Aviation American Gin

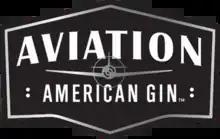

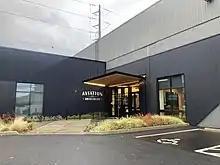
Exterior of Aviation American Gin Distillery and Visitor Center

Aviation American Gin, also known as Aviation Gin, is a brand of gin first produced in Portland, Oregon, by founders Christian Krogstad and Ryan Magarian in 2006. It is owned by the British-based multinational alcoholic beverage maker Diageo.